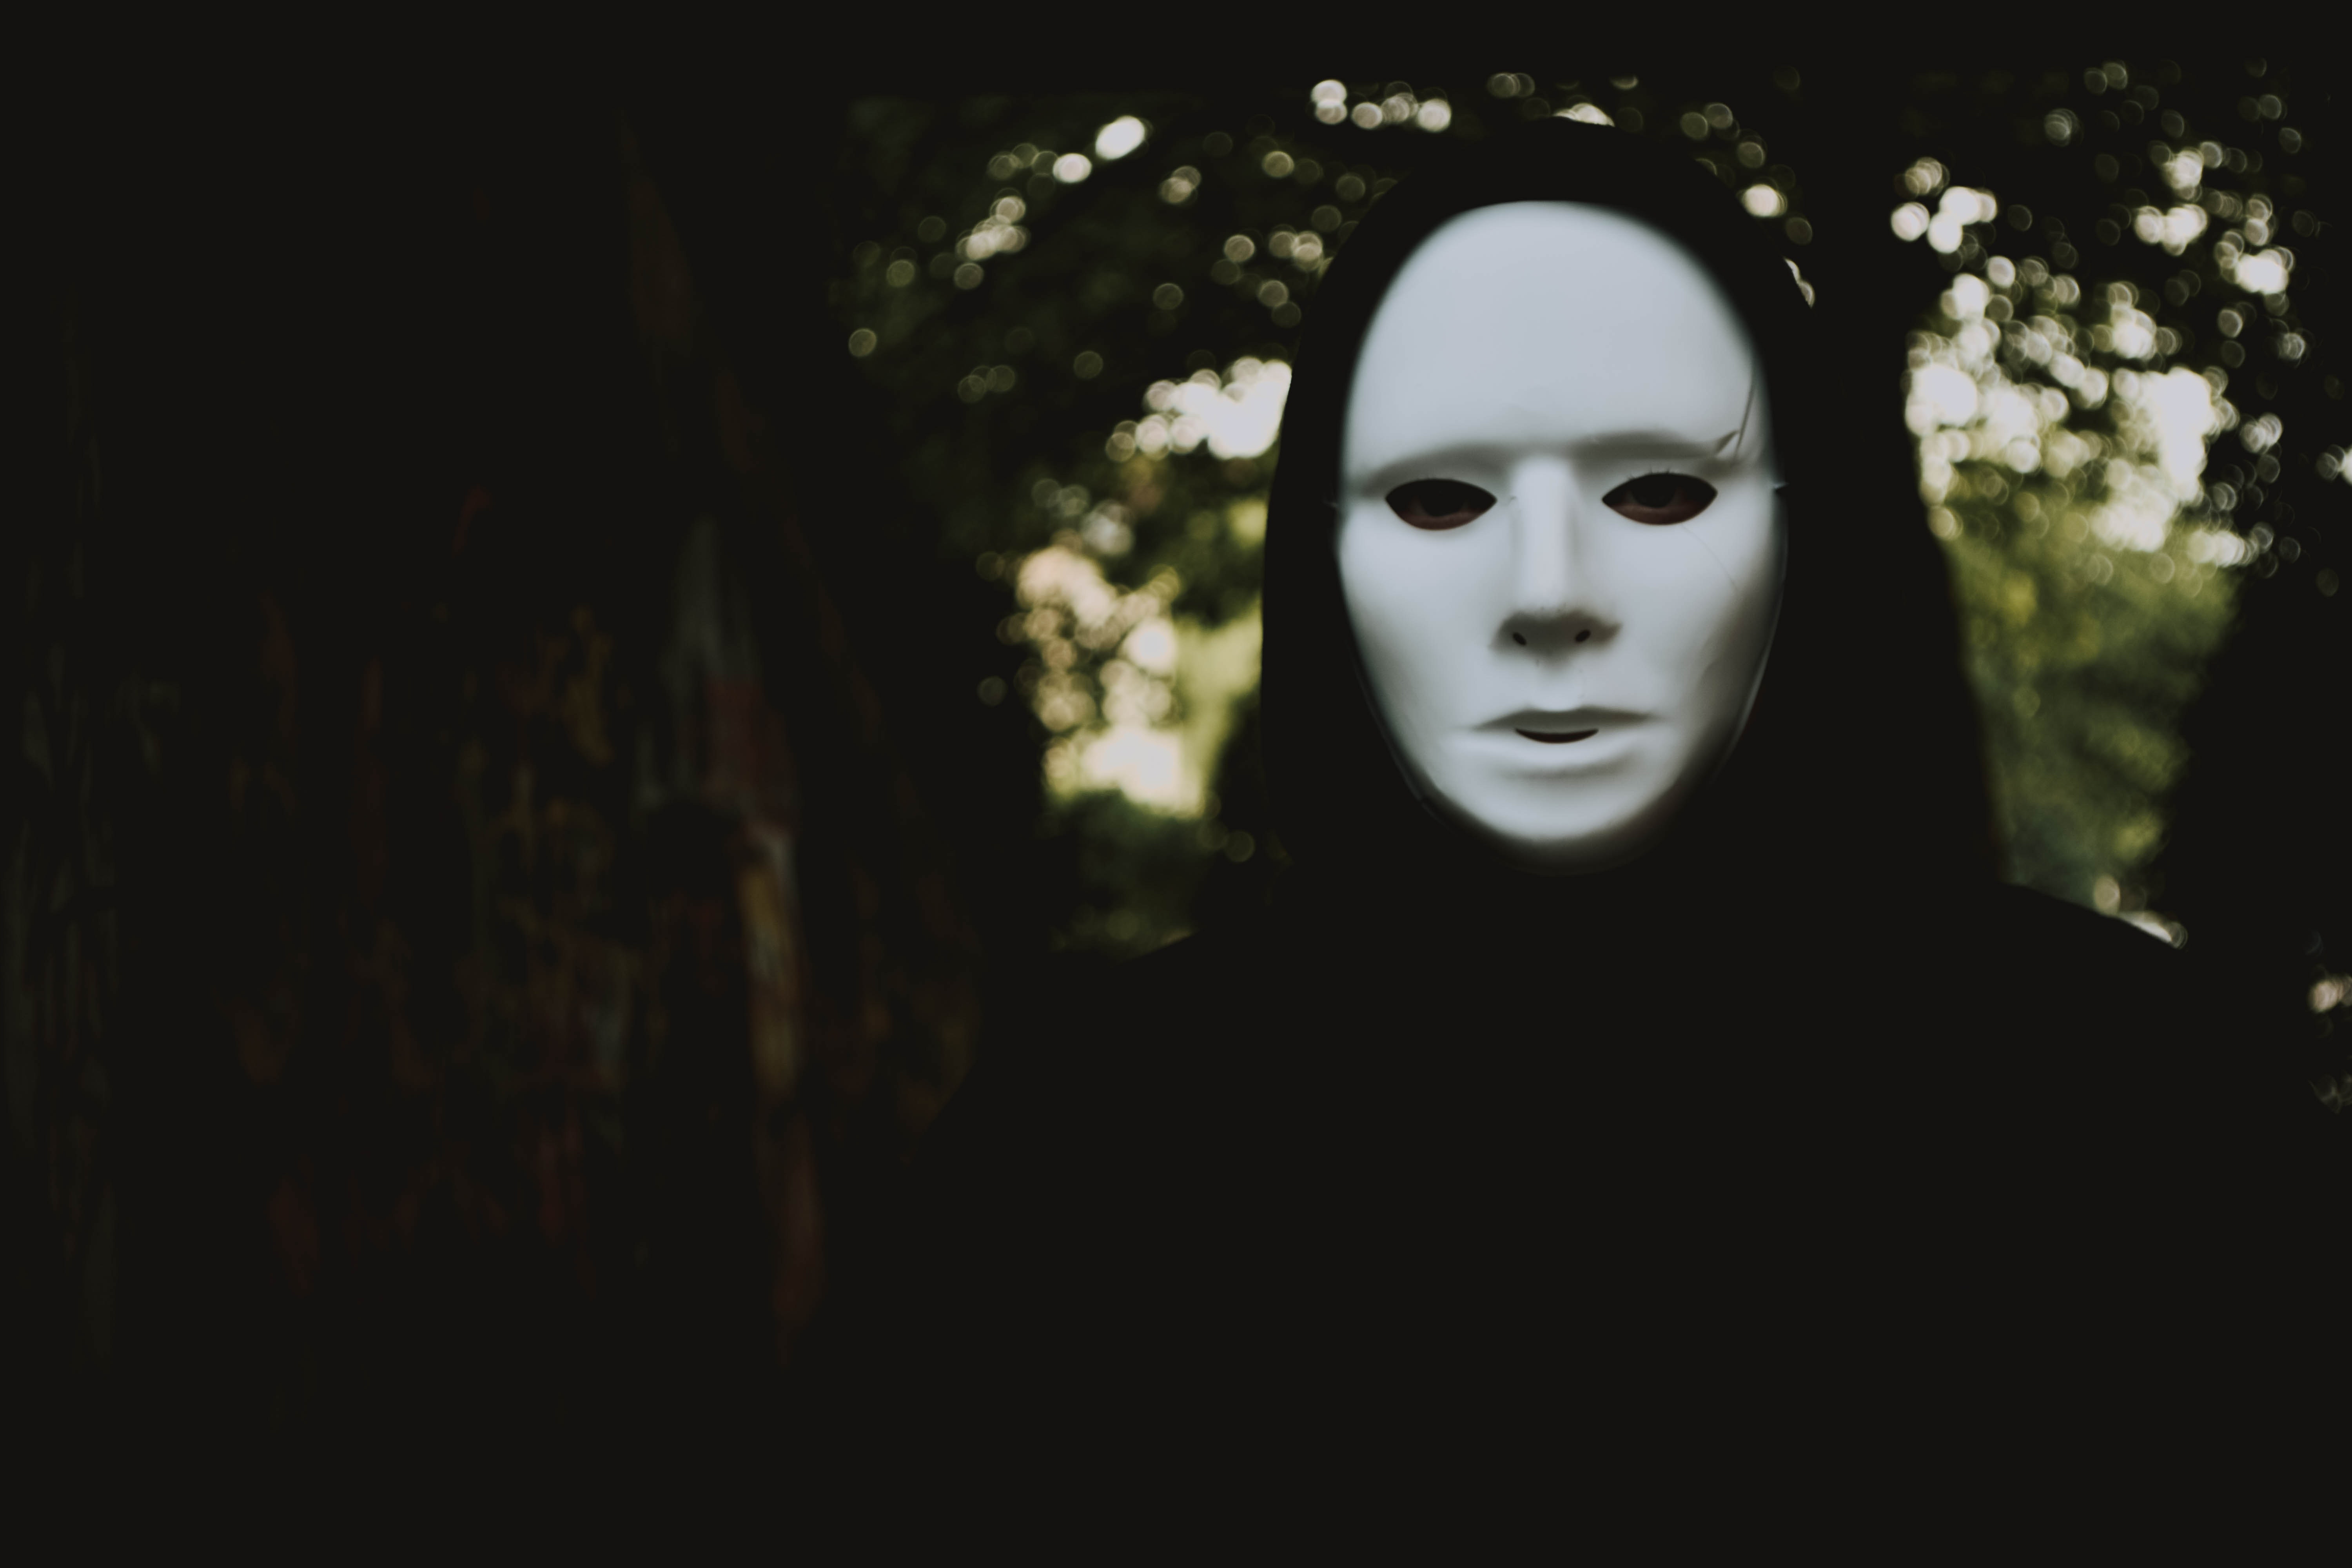
face, head, beauty, darkness, lip, eye, headgear, tree, black and white, photography, portrait, mask, night, plant, black hair, portrait photography